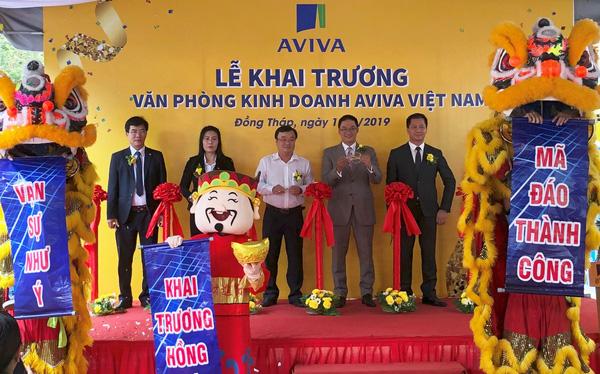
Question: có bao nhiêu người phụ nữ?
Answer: có một